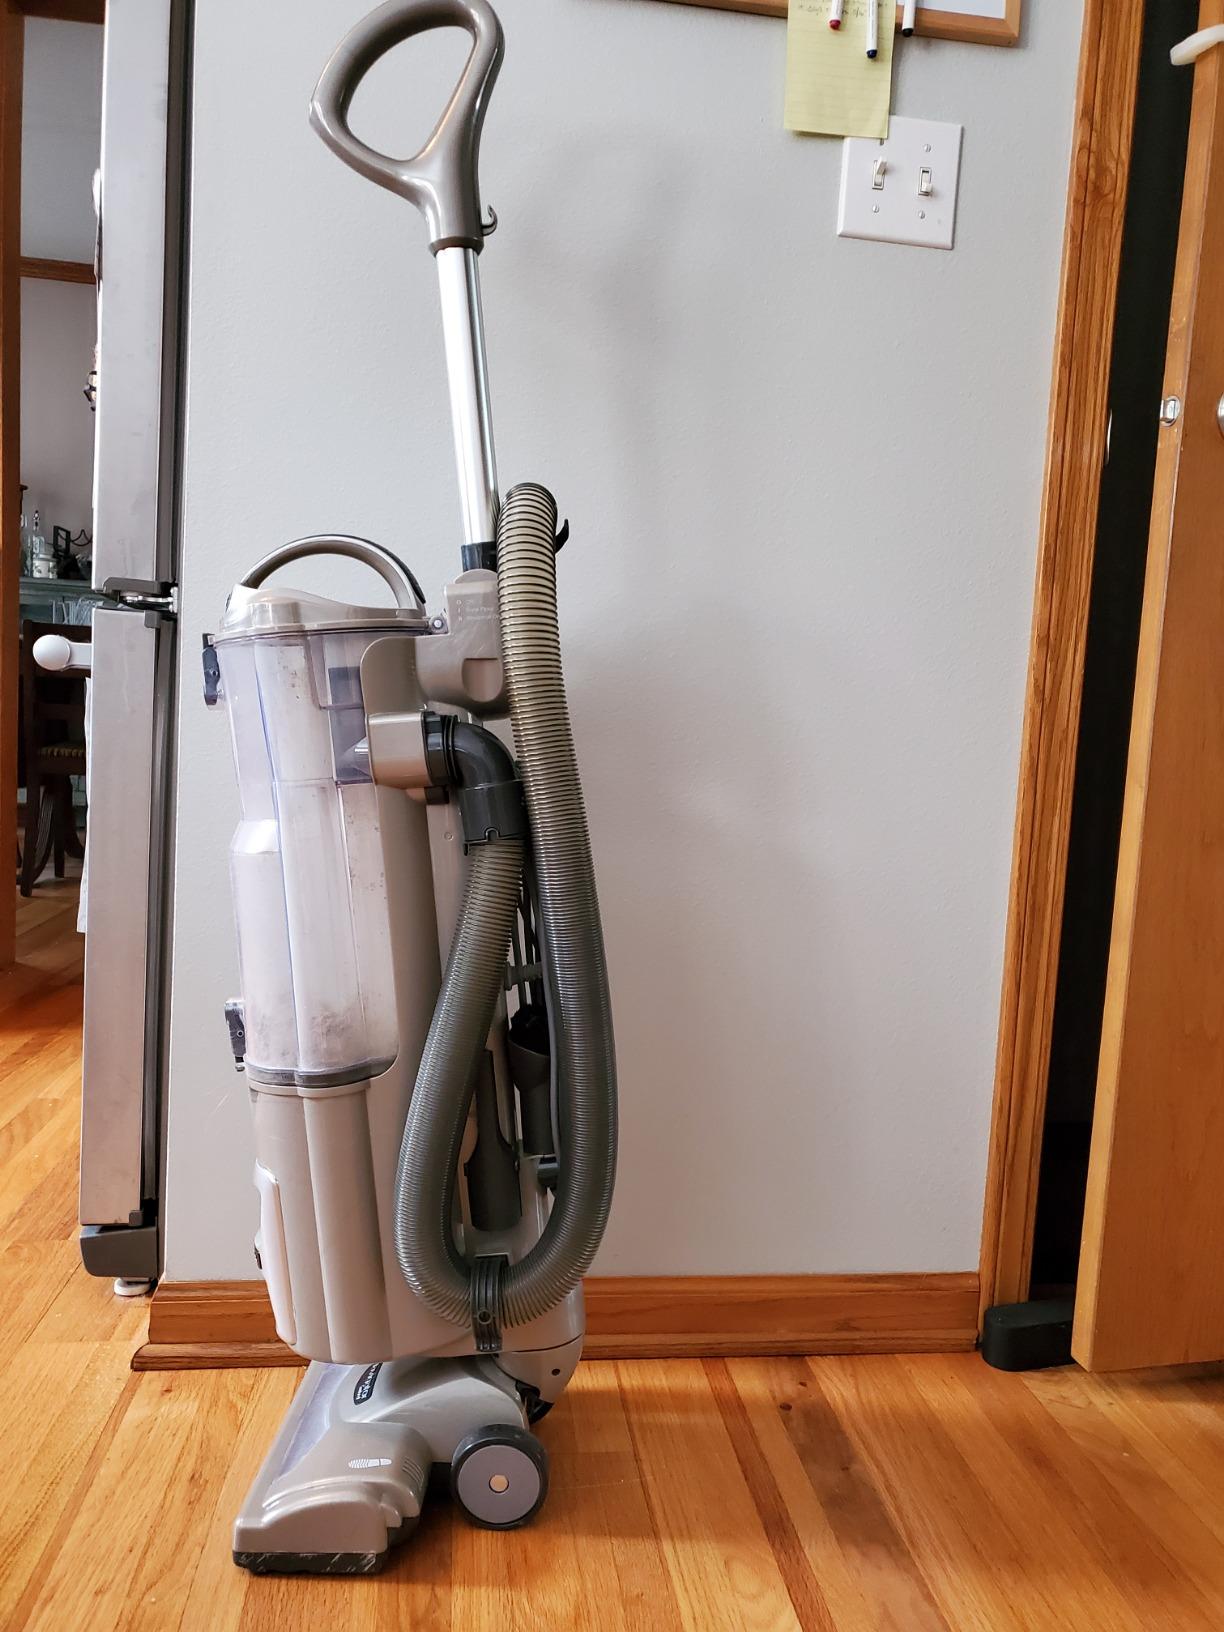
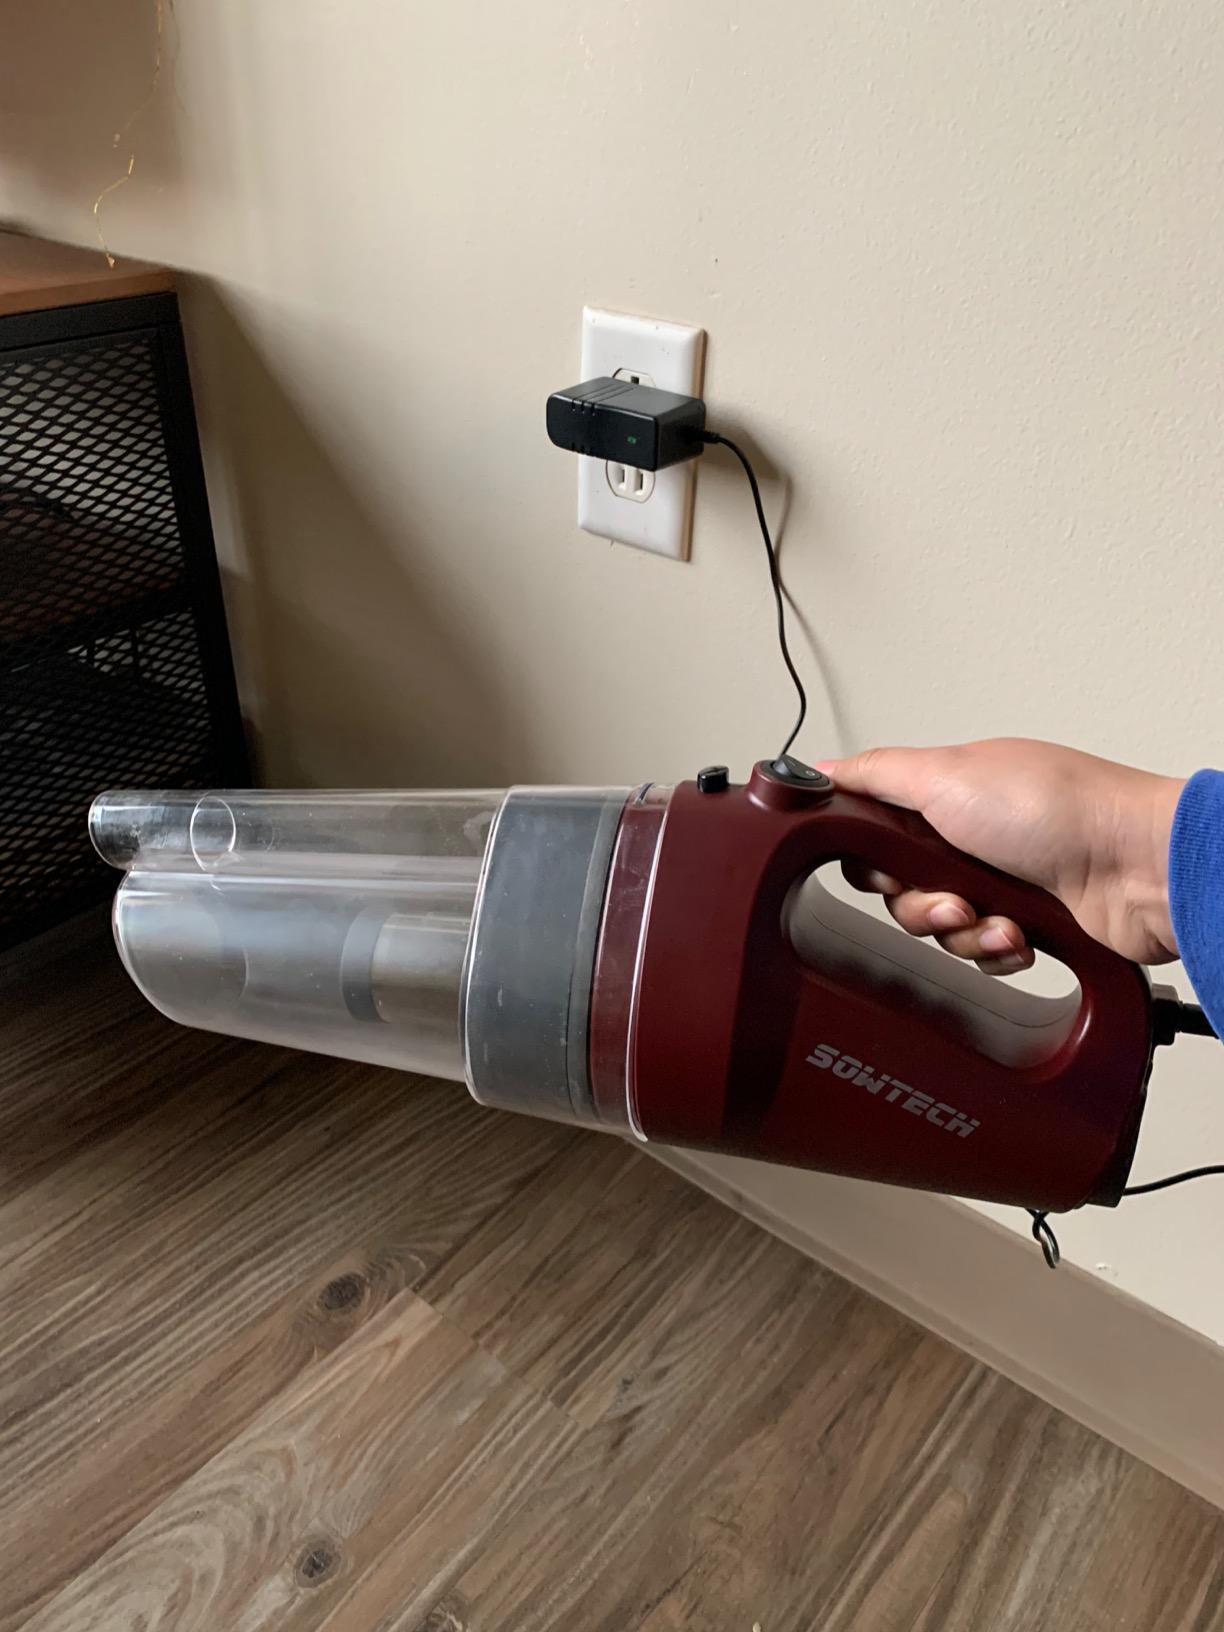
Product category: items_vacuum
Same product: no